PS Comet

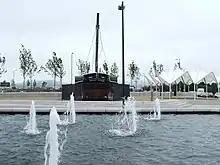
Replica at Port Glasgow

Bell had the "Comet" lengthened and re-engined, and from September 1819 ran a service to Oban and Fort William (via the Crinan Canal), a trip which took four days. On 15 December 1820 the "Comet" was wrecked in strong currents at Craignish Point near Oban, with Bell on board. There were no deaths. One of the engines ended its working days in a Greenock brewery, and is now in The Science Museum in London.